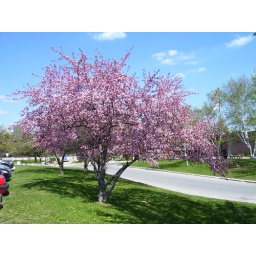
fruit tree in bloom